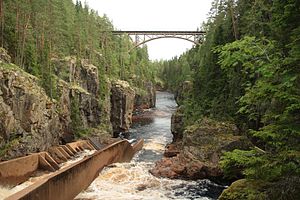
Ämån
Storstupet og Inlandsbanans bro over Ämån